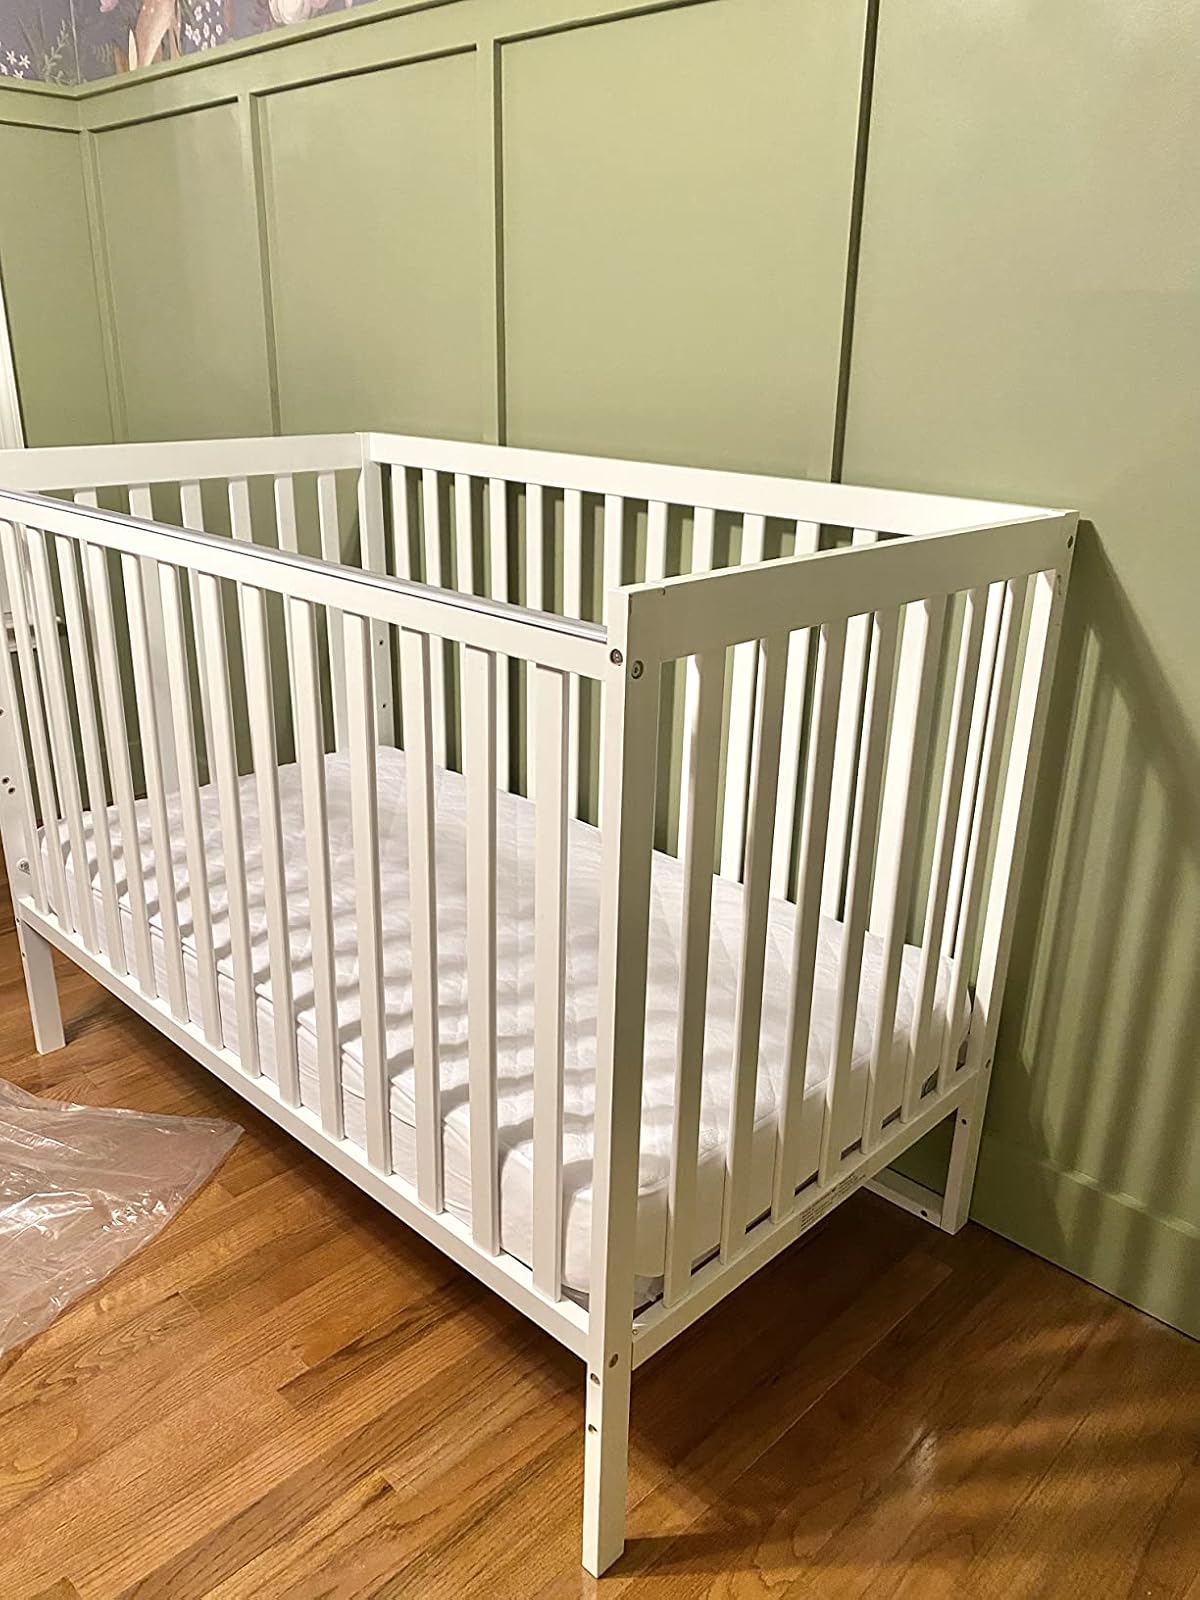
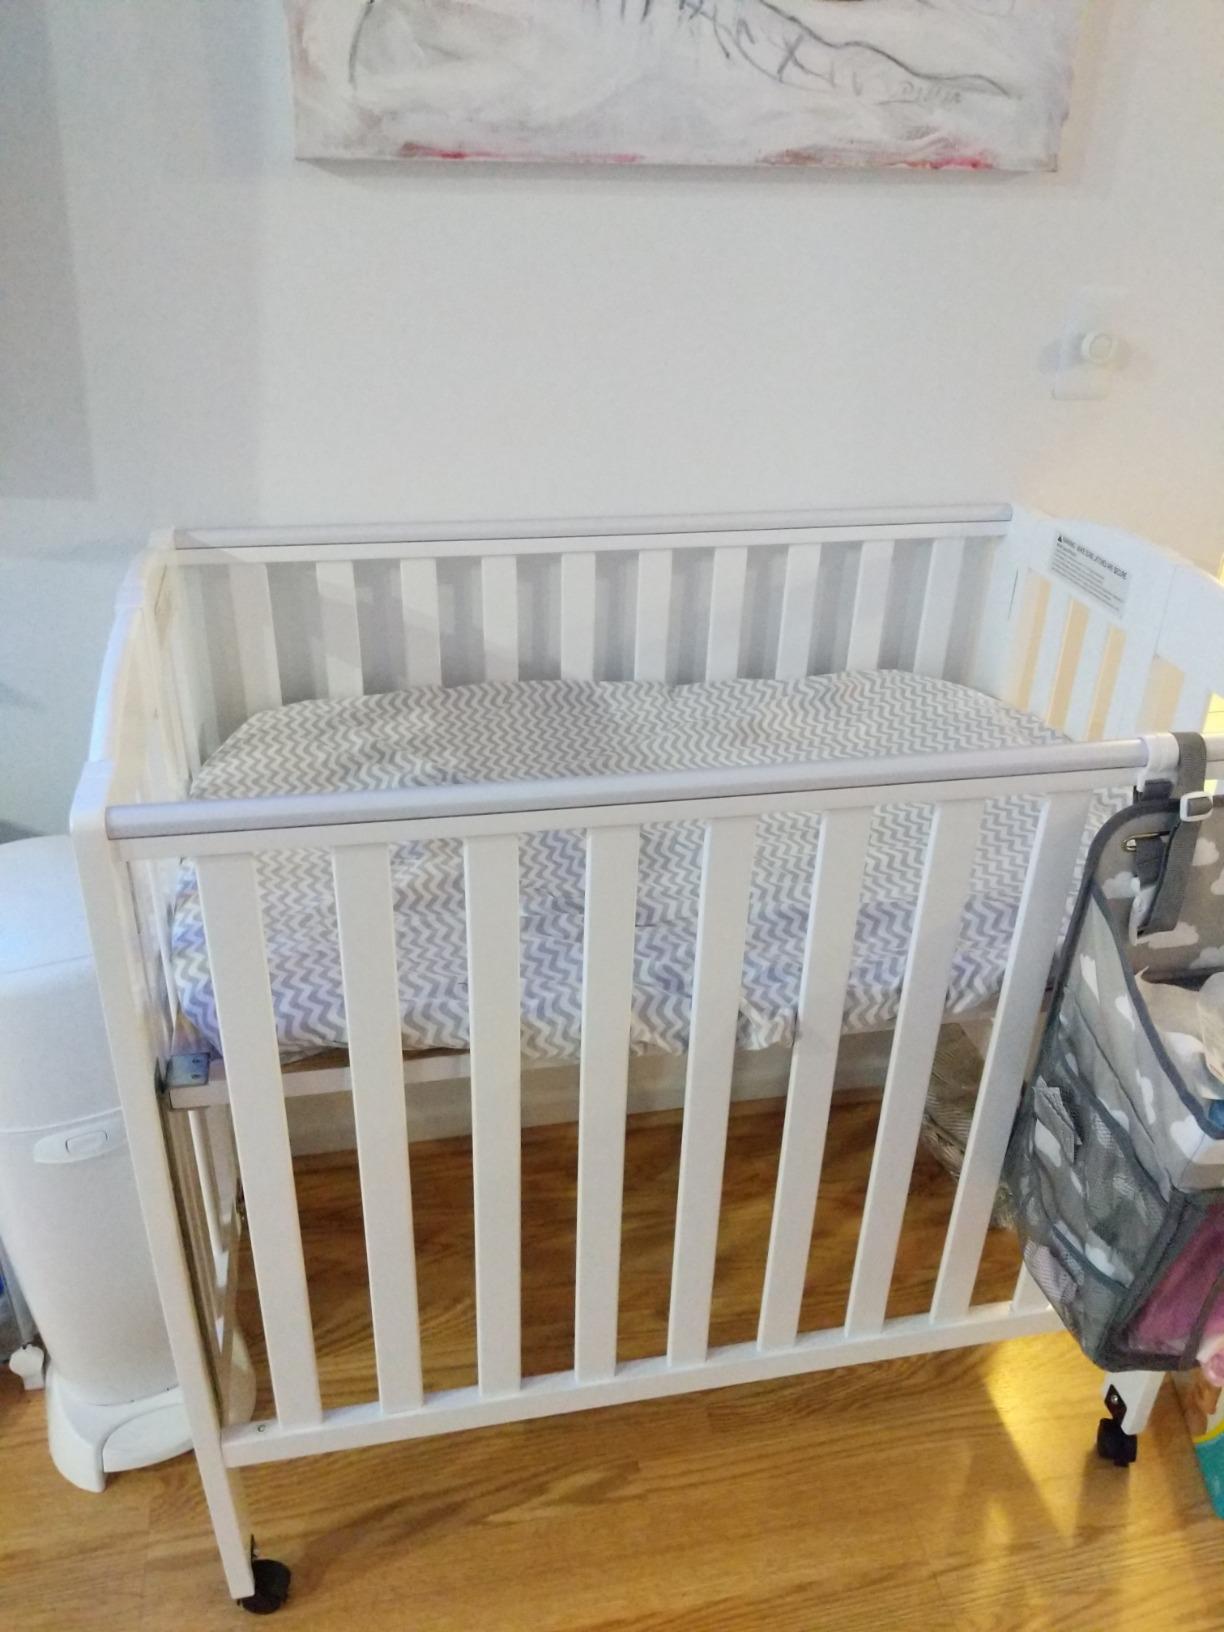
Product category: products_crib
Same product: no